Odille Morison

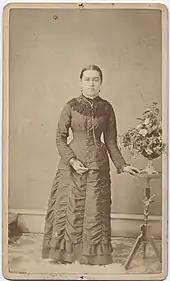
Morison

Odille Morison (July 17, 1855 – 1933) was a Canadian linguist, artifact collector, and community leader from the Tsimshian First Nation of northwestern British Columbia.